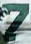
Number: 7